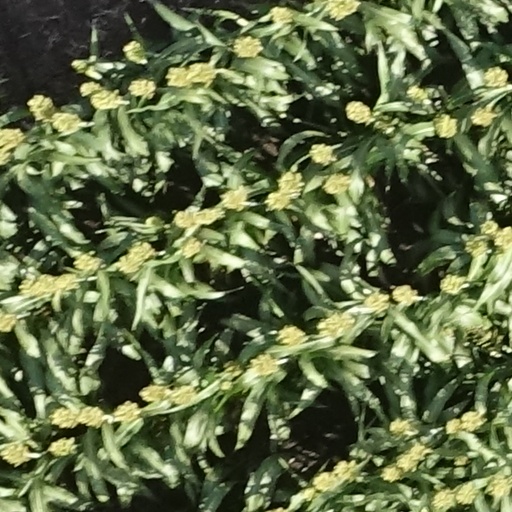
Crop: sorghum